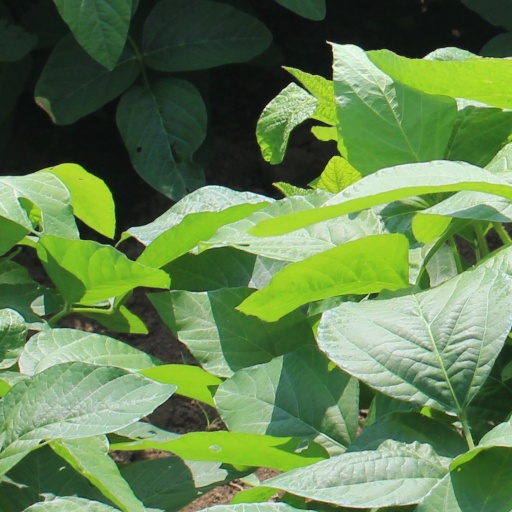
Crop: soybean